Karl Kruuda

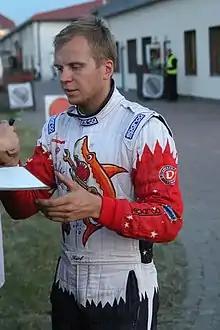
Kruuda at the 2015 Rally Poland.

Kruuda debuted in the World Rally Championship at the 2010 Jordan Rally, finishing in 22nd place. In the 2010 World Rally Championship season, he drove Suzuki Swift S1600. His best result of the year was 2nd place in Junior World Rally Championship at the 2010 Rally de Portugal.